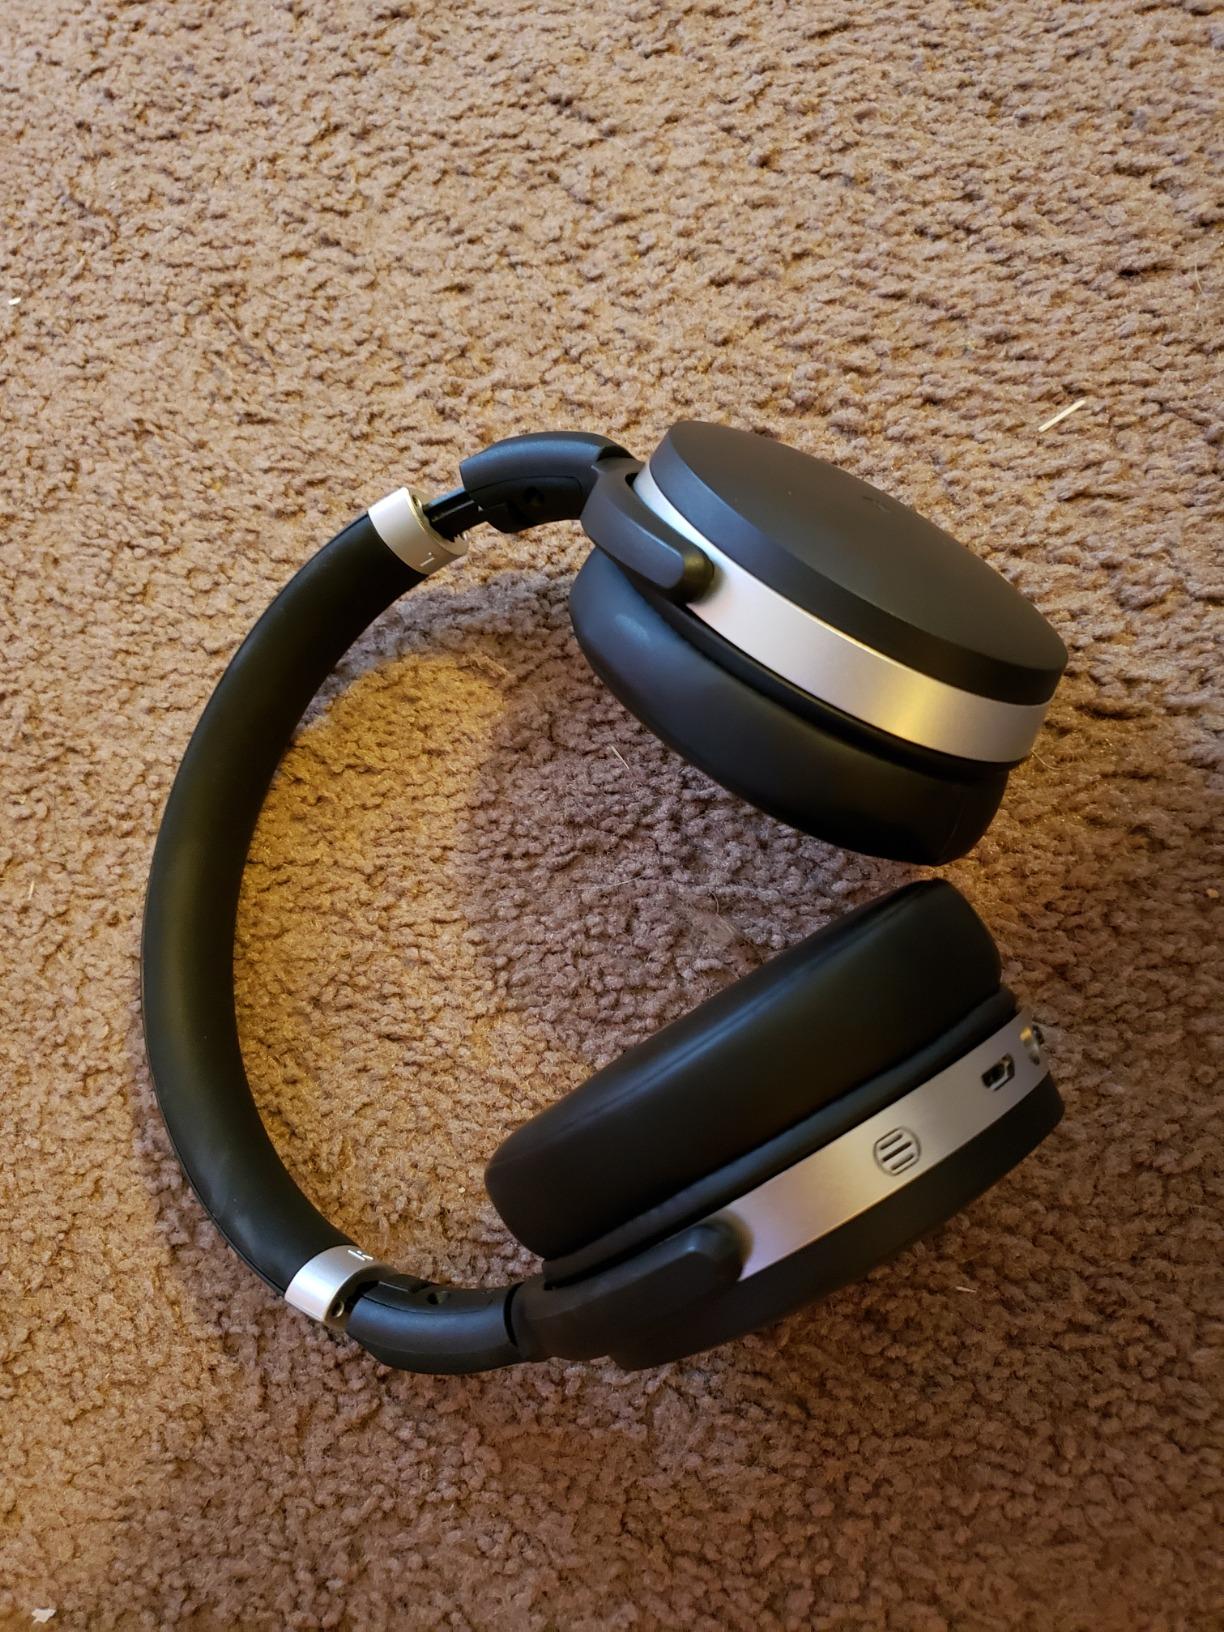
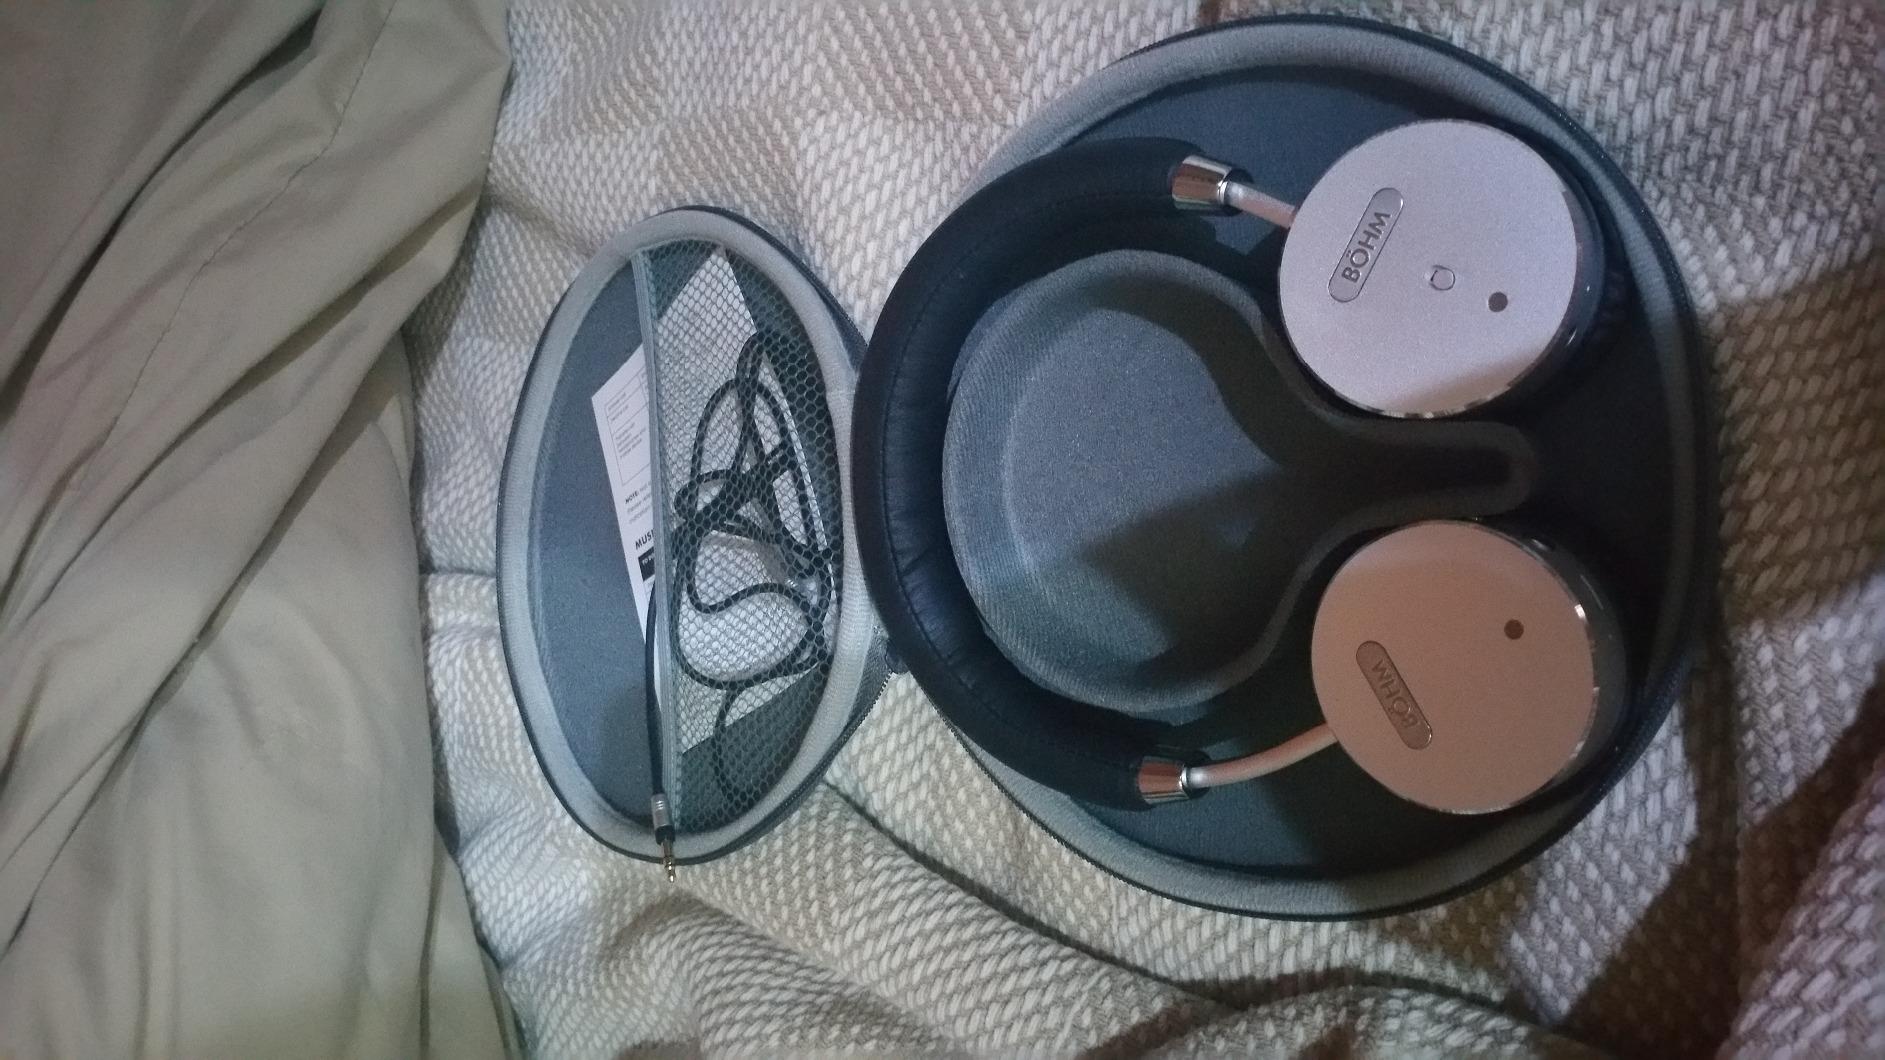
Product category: headphones
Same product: no